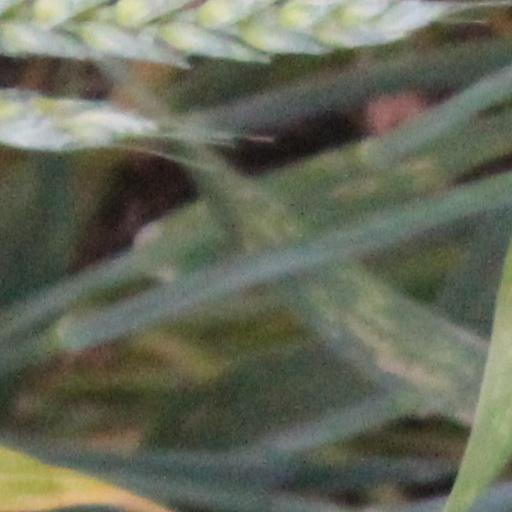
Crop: wheat